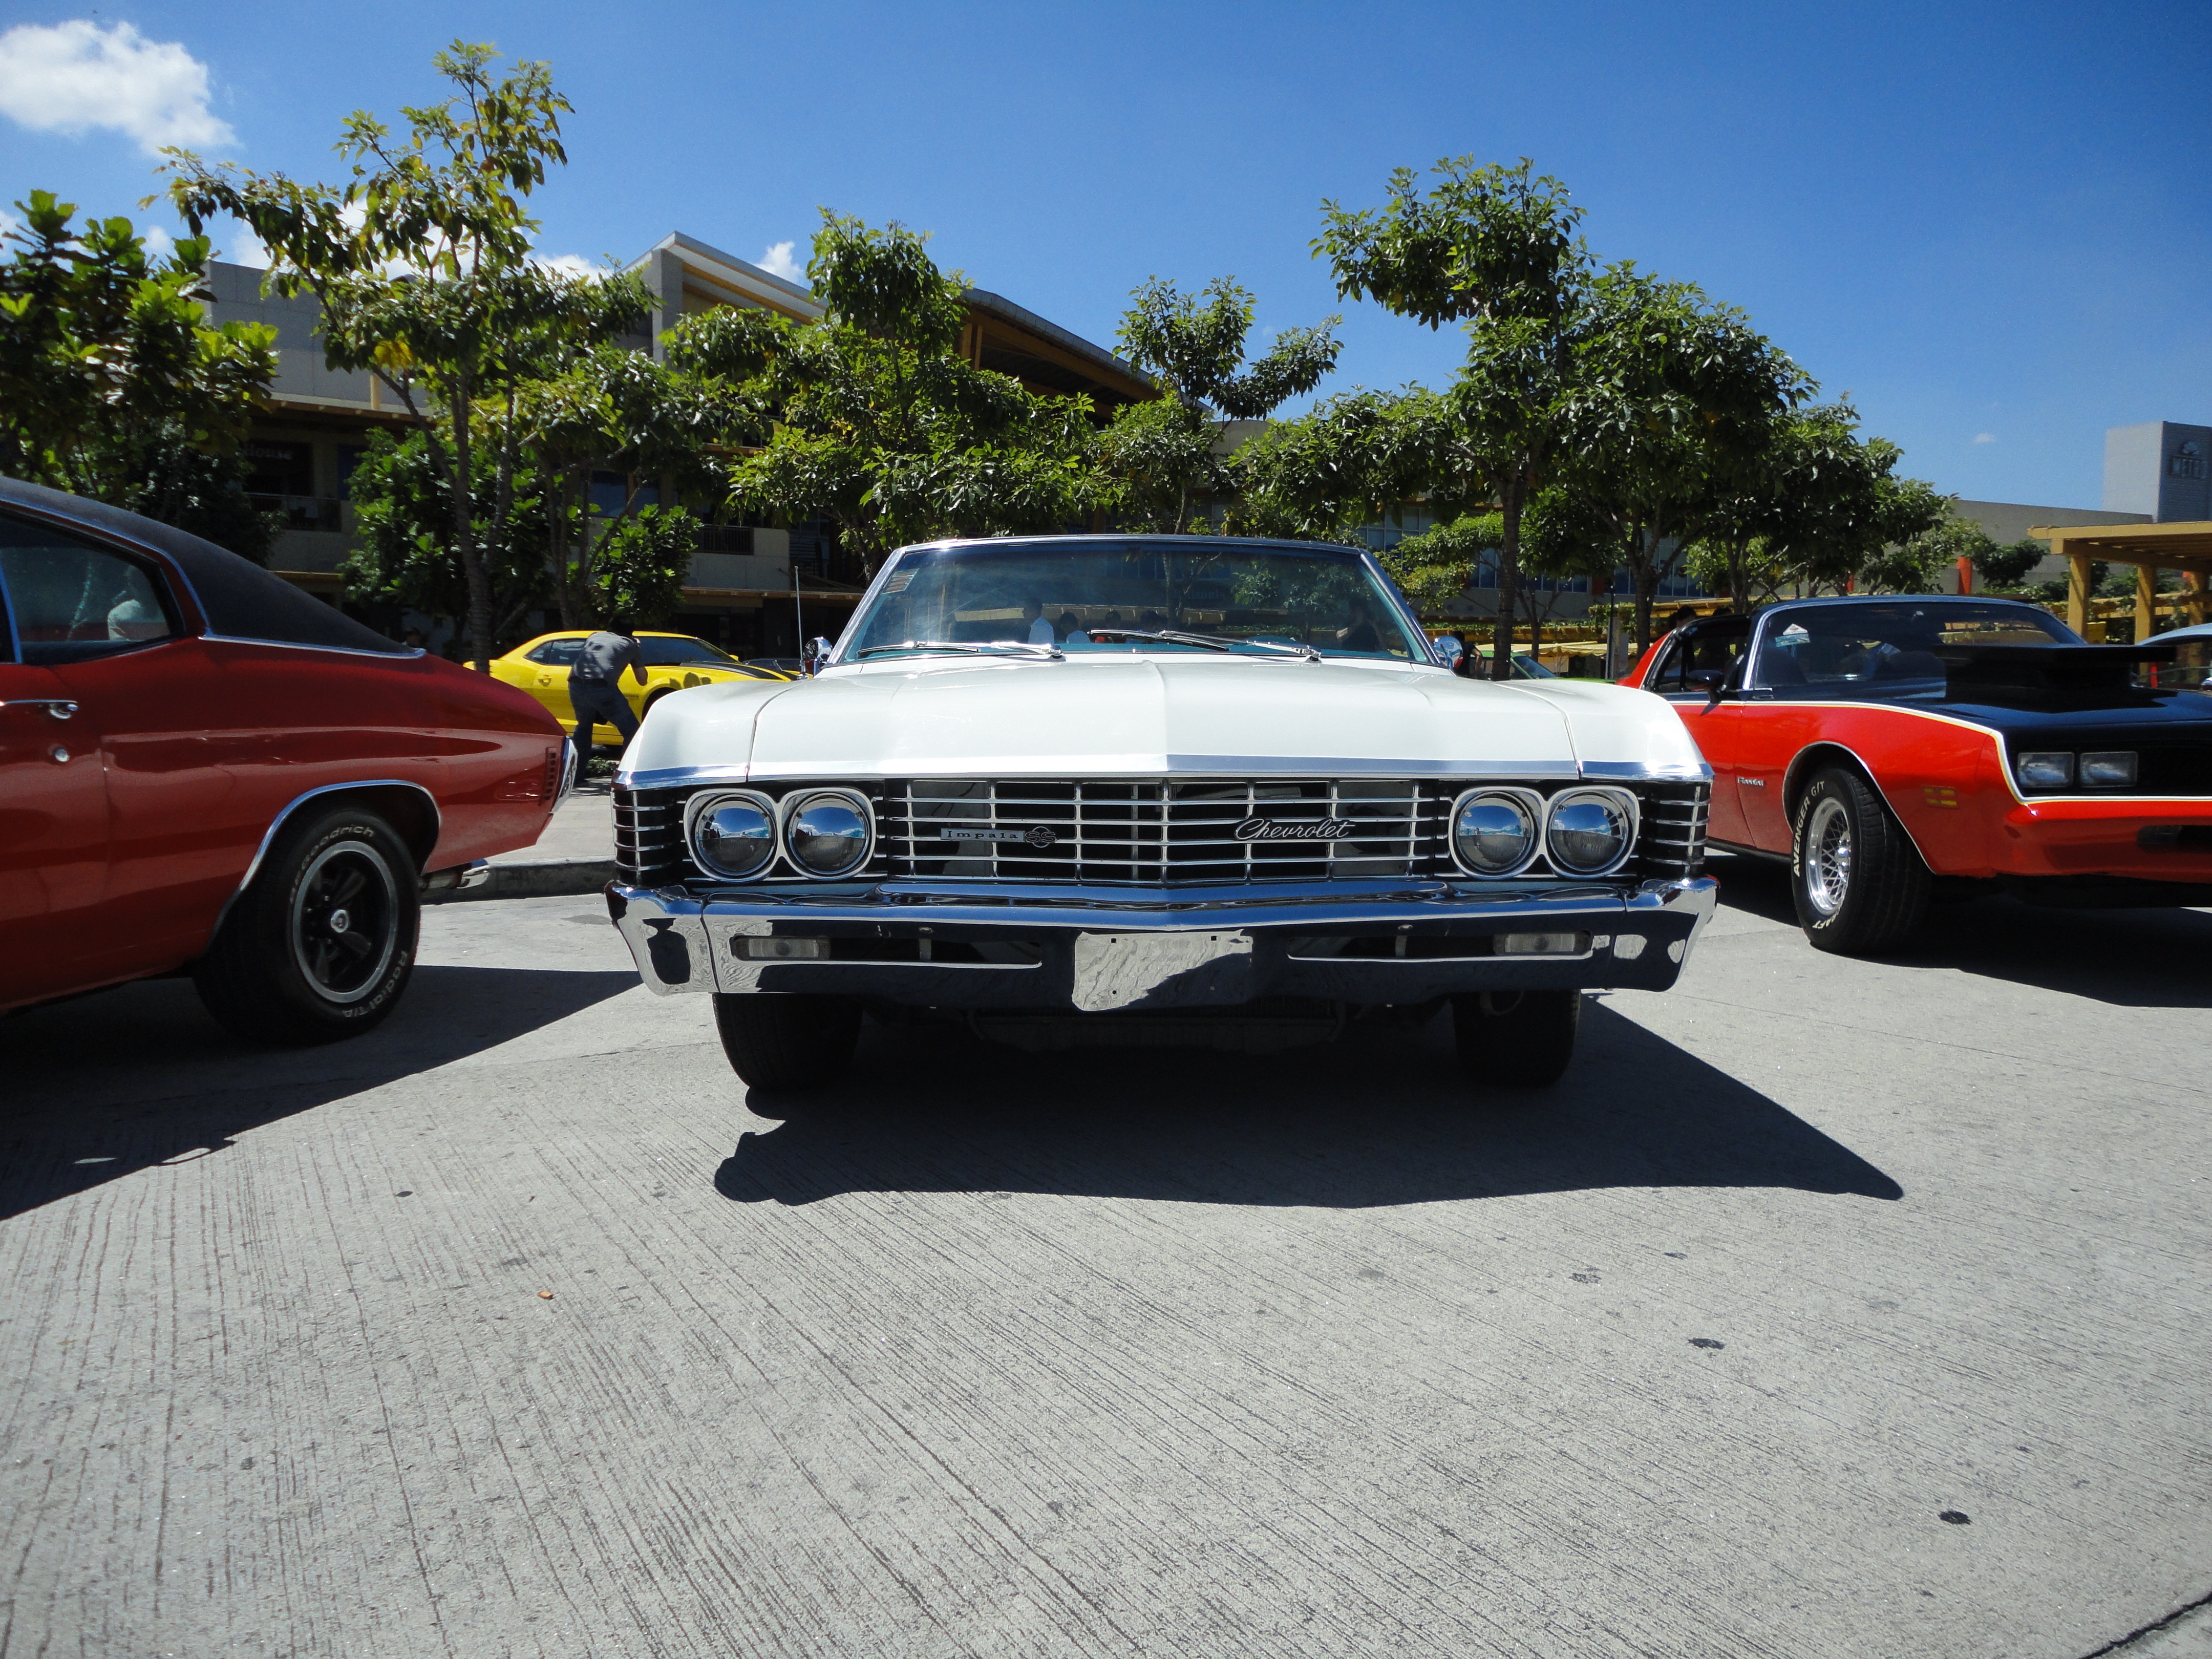
car, vintage, automobile, retro, vehicle, auto, nostalgia, automotive, sports car, muscle car, american, sedan, classic, chevrolet, antique car, land vehicle, automobile make, automotive exterior, luxury vehicle, full size car